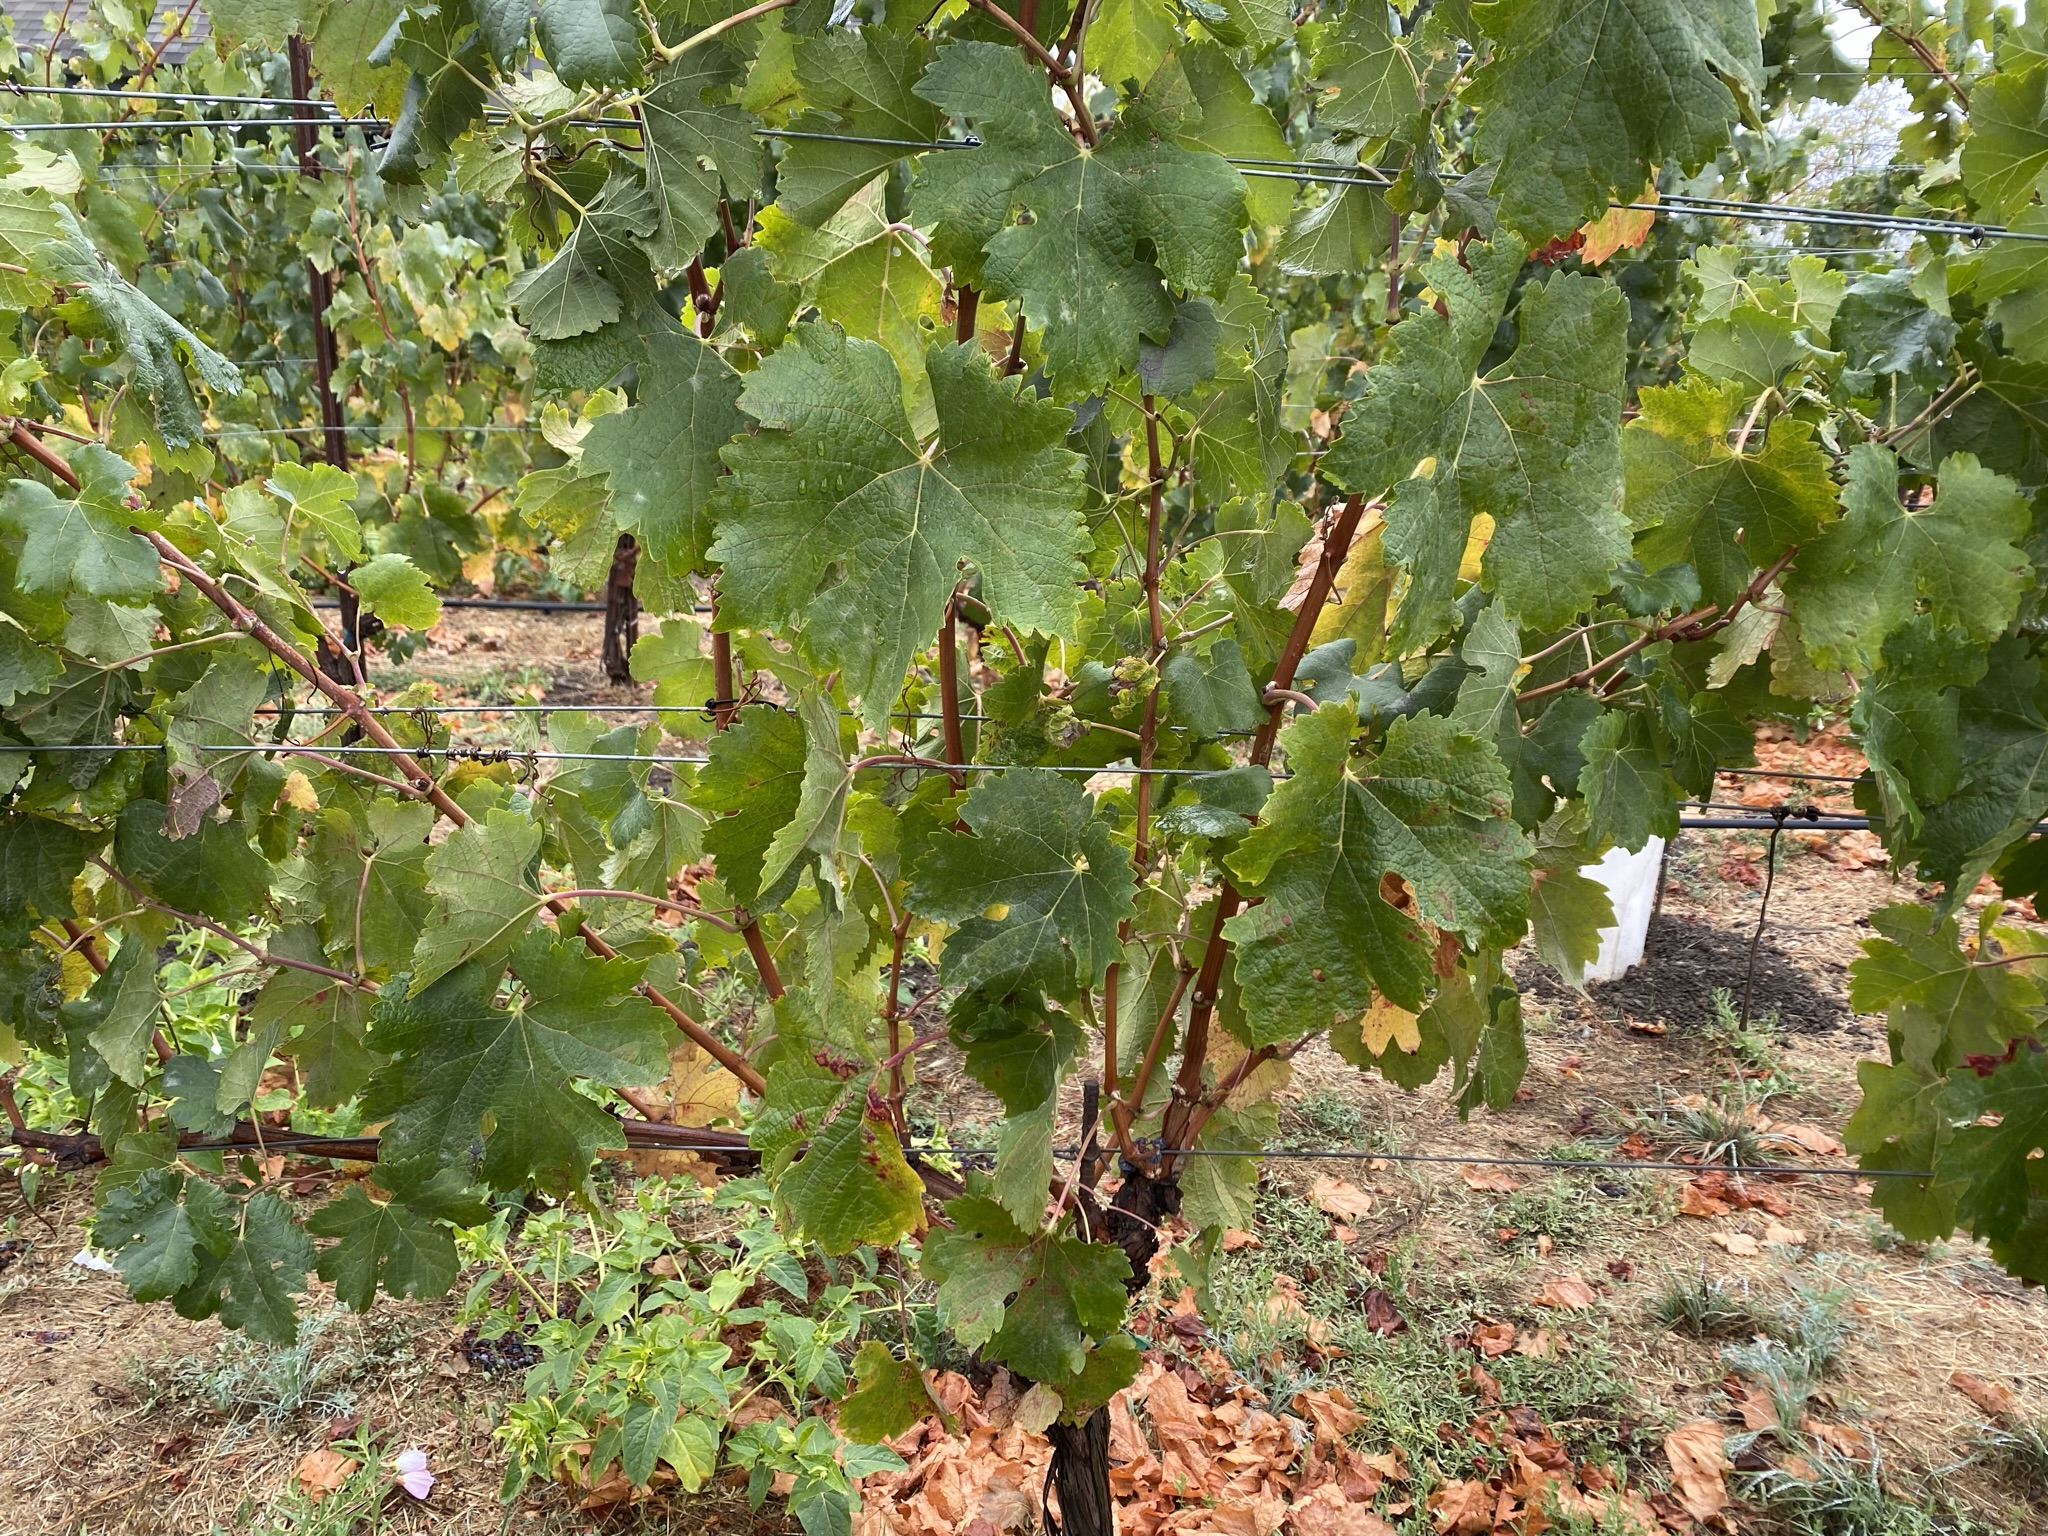
Label: Other Red